Exbury Gardens

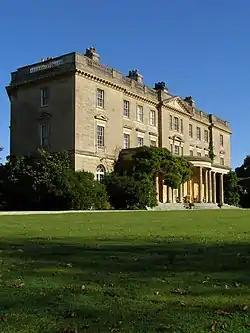
Exbury House

Features include the Hydrangea Walk, the Rock Garden, Iris Garden, the Sundial Garden, Centenary Garden and Camellia Walk (which takes visitors to a path alongside Beaulieu river and back via the pond).The infrastructure included a water tower, three large concrete lined ponds, and of underground piping. Exbury Gardens is now open to the public for most of the year, with high seasons in the spring for the flowering shrubs and the autumn for the autumn colour.